July 1936 military uprising in Seville

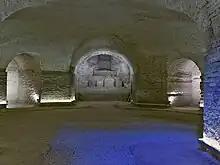
vaults at Hospicio San Luis, last loyalist redoubt (current view)

During early morning hours rebel troops commenced a third attempt to capture Triana; it was preceded by blanket artillery shelling of the district and sniping fire from Paseo de Colón barracks across the river. Three separate groups advanced from Puente San Telmo, Puente de Triana, and ; again, they were a mix of civilians, Falangists, requetés, Regulares, assault guards, Foreign Legion and army infantry. Where possible, the tactics consisted of enveloping the enemy in selected quarters and closing in on isolated defenders; in such cases, they had little or no chance to withdraw, escape or hide and if survived combat, they were usually executed on the spot. Following a few hours the resistance ceased. Rebel militants started to comb the district, now covered in white flags, looking for those combatants who went into hiding or merely for trade union activists. Commanders reported harsh repressive means, which historians describe as a bloody punitive action.